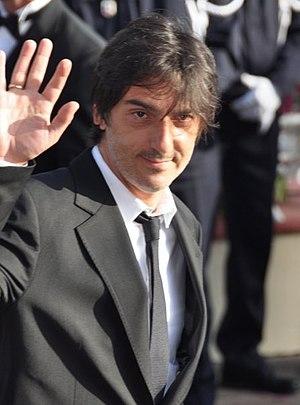
Yvan Attal au festival de Cannes 2009.
Yvan Attal est un acteur, réalisateur, scénariste et dialoguiste français et israélien, né le 4 janvier 1965 à Tel Aviv.